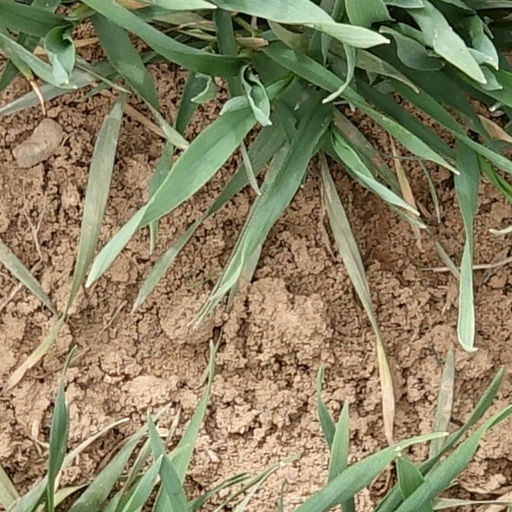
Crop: wheat